Manohar Lal Munjal

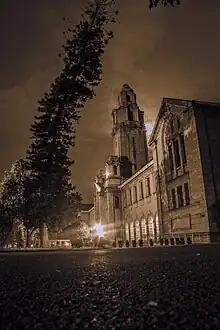
Indian Institute of Science

M. L. Munjal, born on 4 April 1945 in the Indian state of Punjab, graduated in mechanical engineering with honors in 1966 from Panjab University and a master's degree in internal combustion engineering with distinction from the Indian Institute of Science (IISc) in 1968. He joined IISc as a member of faculty in 1968, simultaneously pursuing his doctoral studies and earned his PhD in 1971. He served IISc in many positions: chairing the department of mechanical engineering during 1991–94, the division of mechanical sciences from 1999 to 2005, and serving as the convener of the "Chairmen of Divisions" from 2003 to 2005. In between, he had three positions abroad as a visiting faculty member. In 1979, he served at Technische Universität Berlin for a year. From 1986–87, he worked at University of Calgary and Nelson Industries in Wisconsin. Then in 1994–95 he served as a visiting scientist at Ford Motor Company at their Michigan centre. Post-retirement, he served as an honorary professor, INSA senior scientist and at the "Facility for Research in Technical Acoustics" (FRITA) of the Indian Institute of Science.